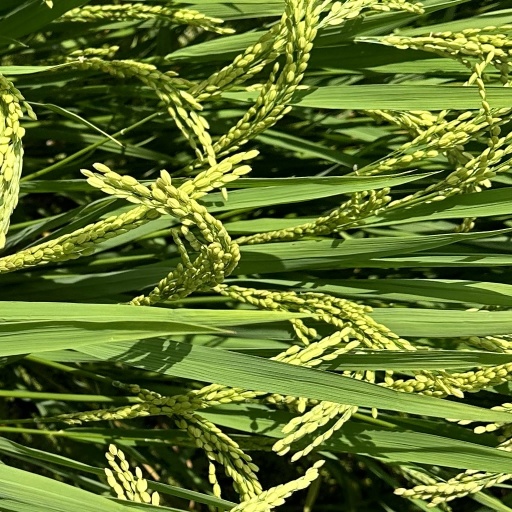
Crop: rice